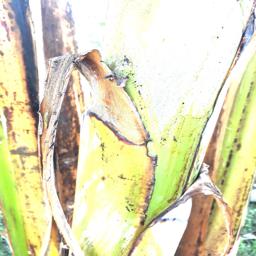
Label: PSEUDOSTEM WEEVIL